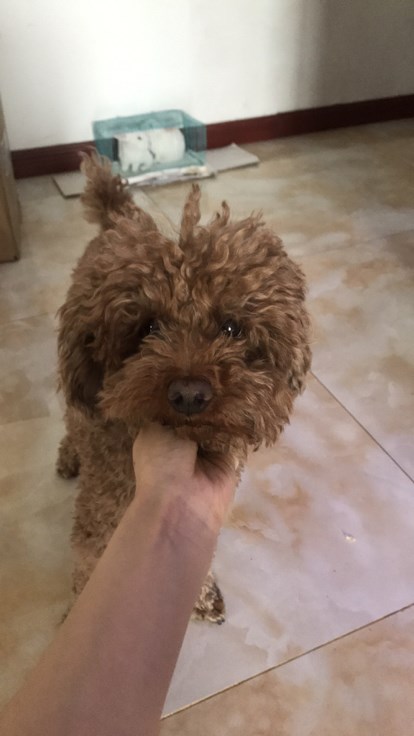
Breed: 7449-n000128-teddy